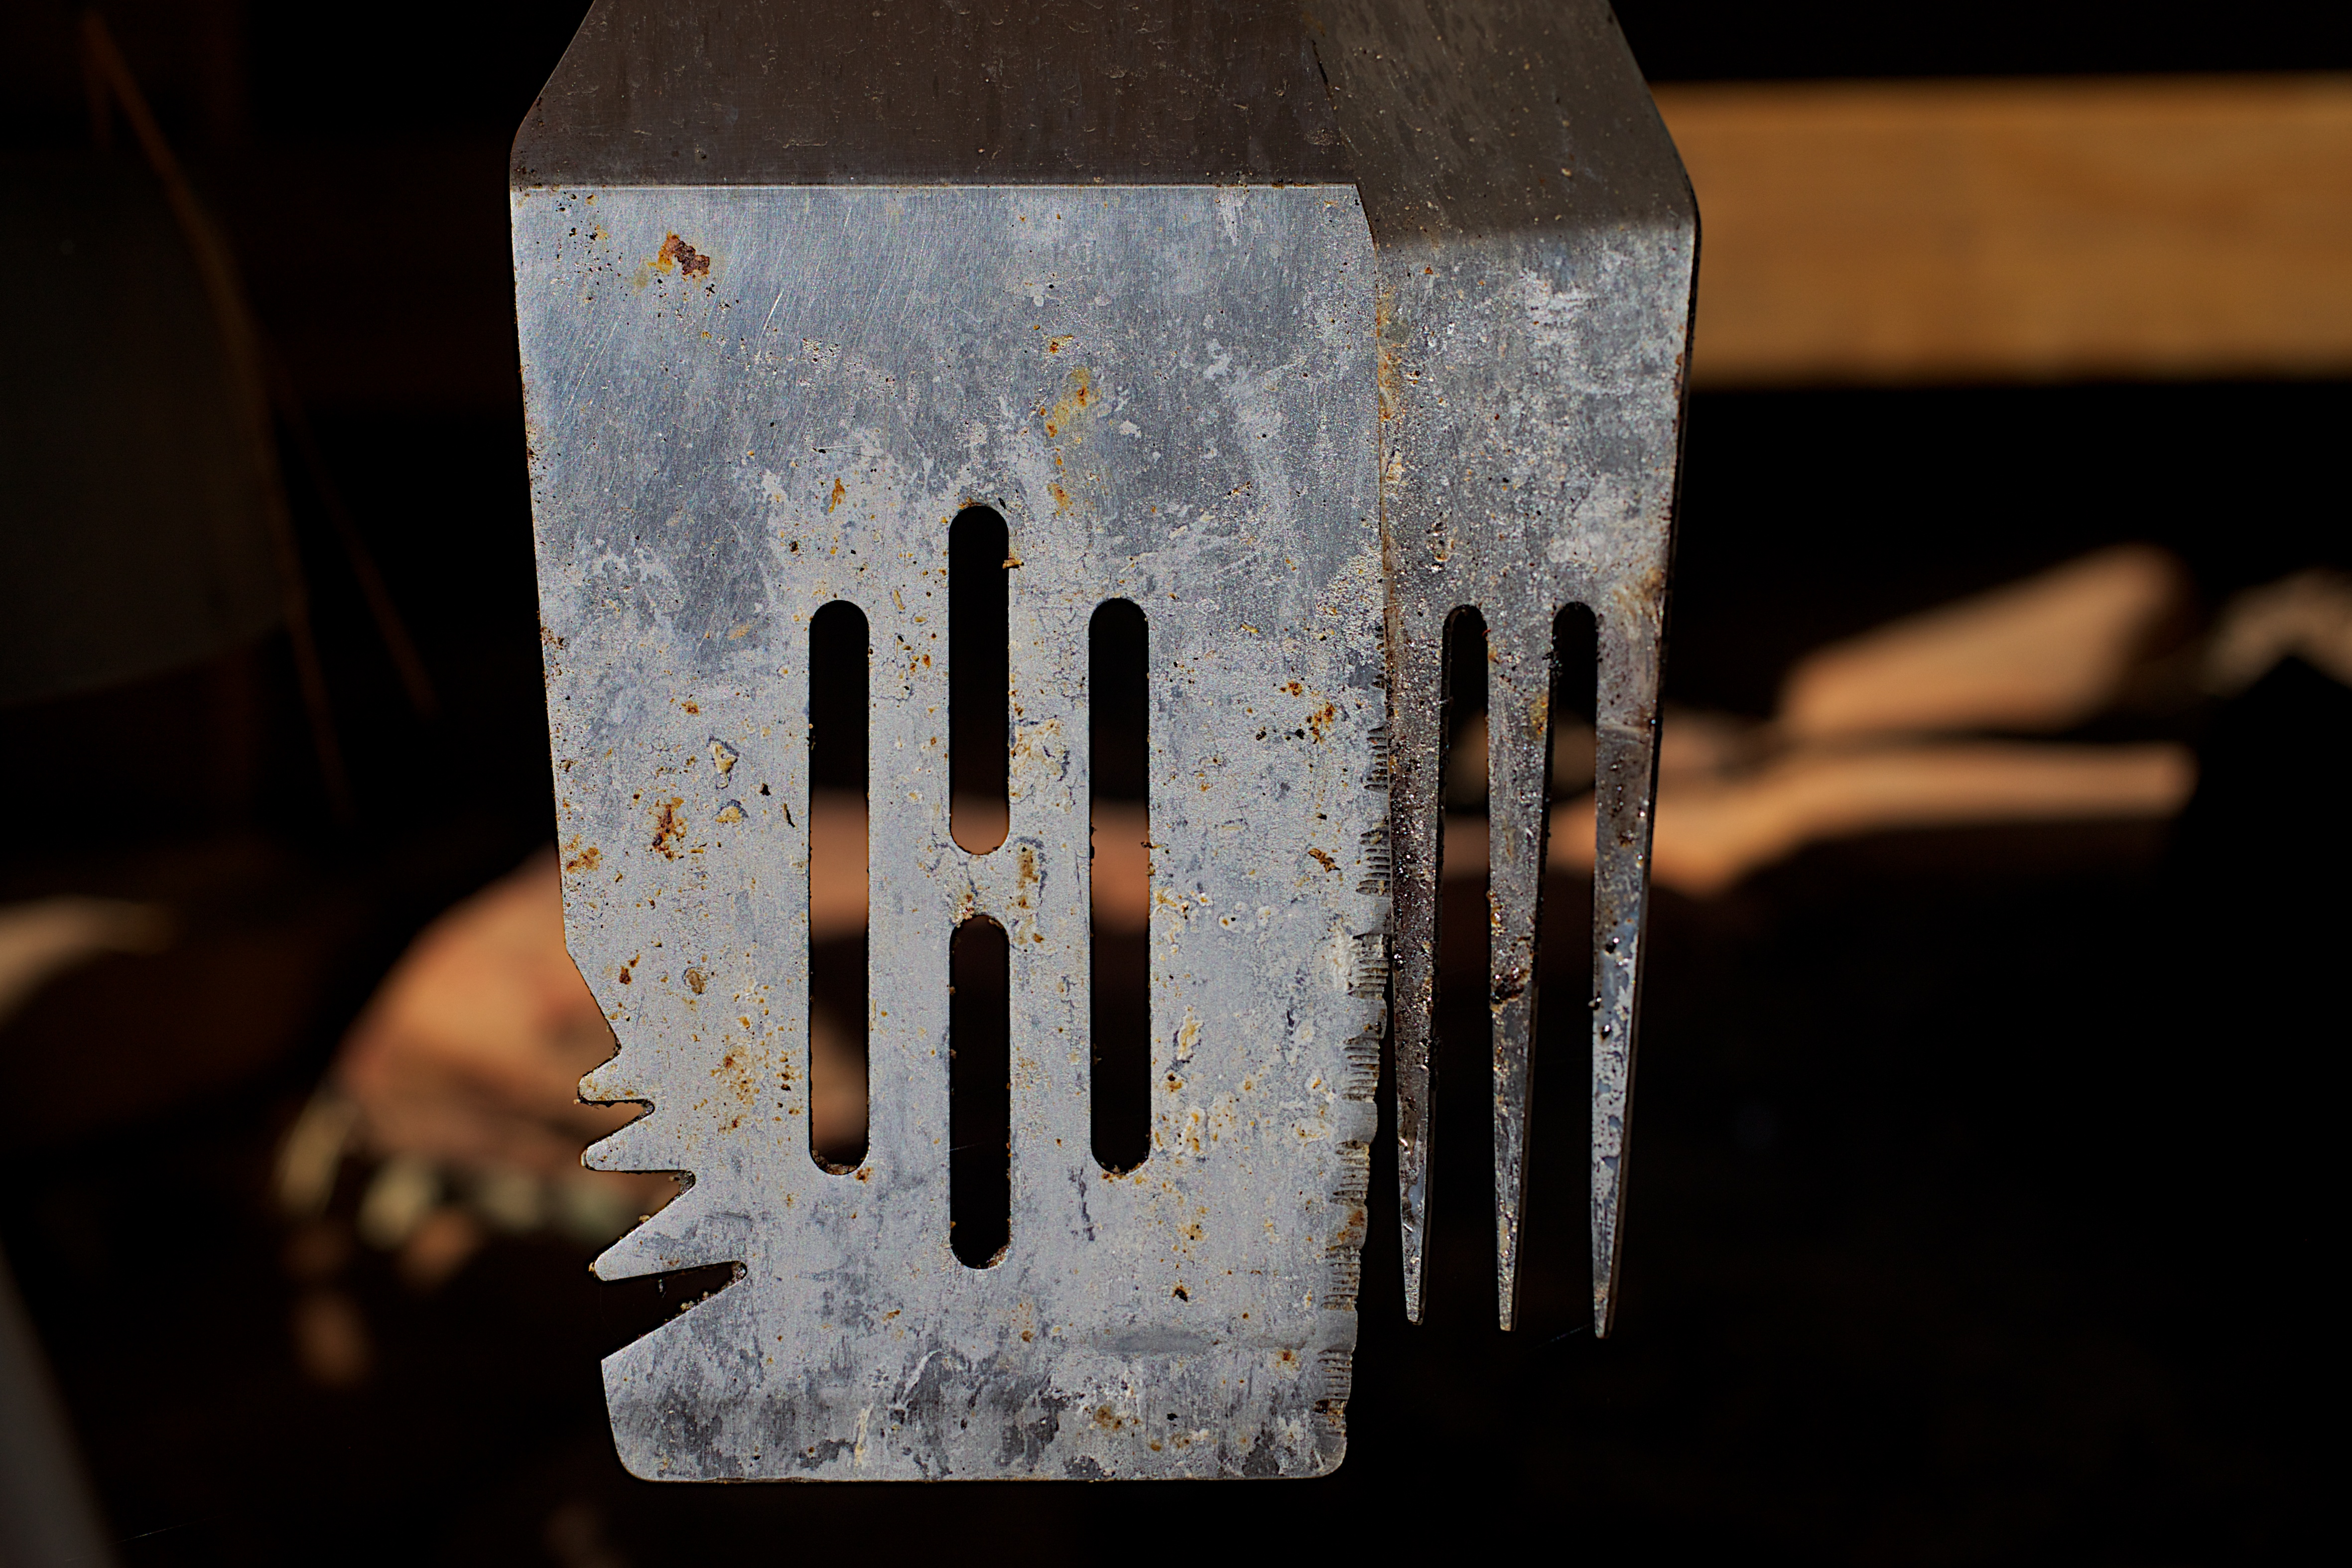
light, wood, number, darkness, black, lighting, material, iron